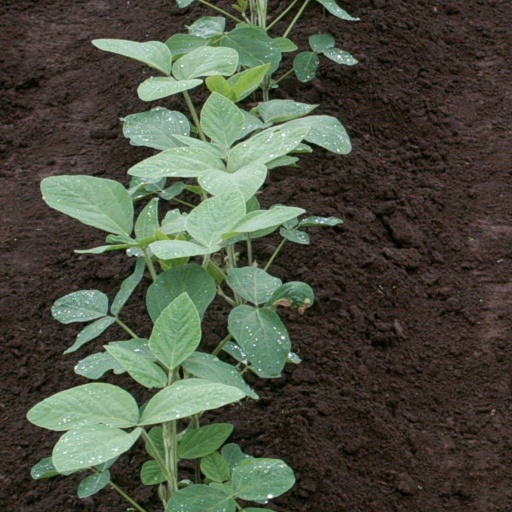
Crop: soybean